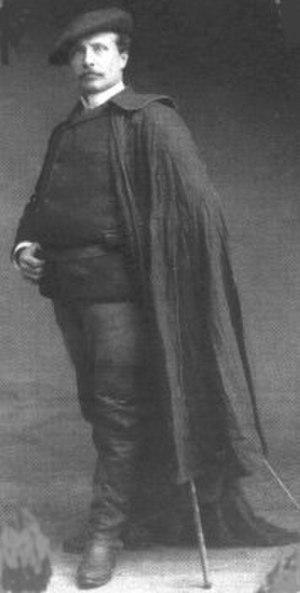
Cet article regroupe les personnalités et familles de la ville de Castres. Afin de ne pas encombrer cette liste, les évêques successifs de la ville ne sont pas cités ici, mais sur la page : Liste des évêques de Castres.
Arthur Batut, né le 9 février 1846 à Castres, mort le 19 janvier 1918 à Labruguière, est un photographe français, pionnier des « portraits-types » et de la photographie aérienne automatique en France.